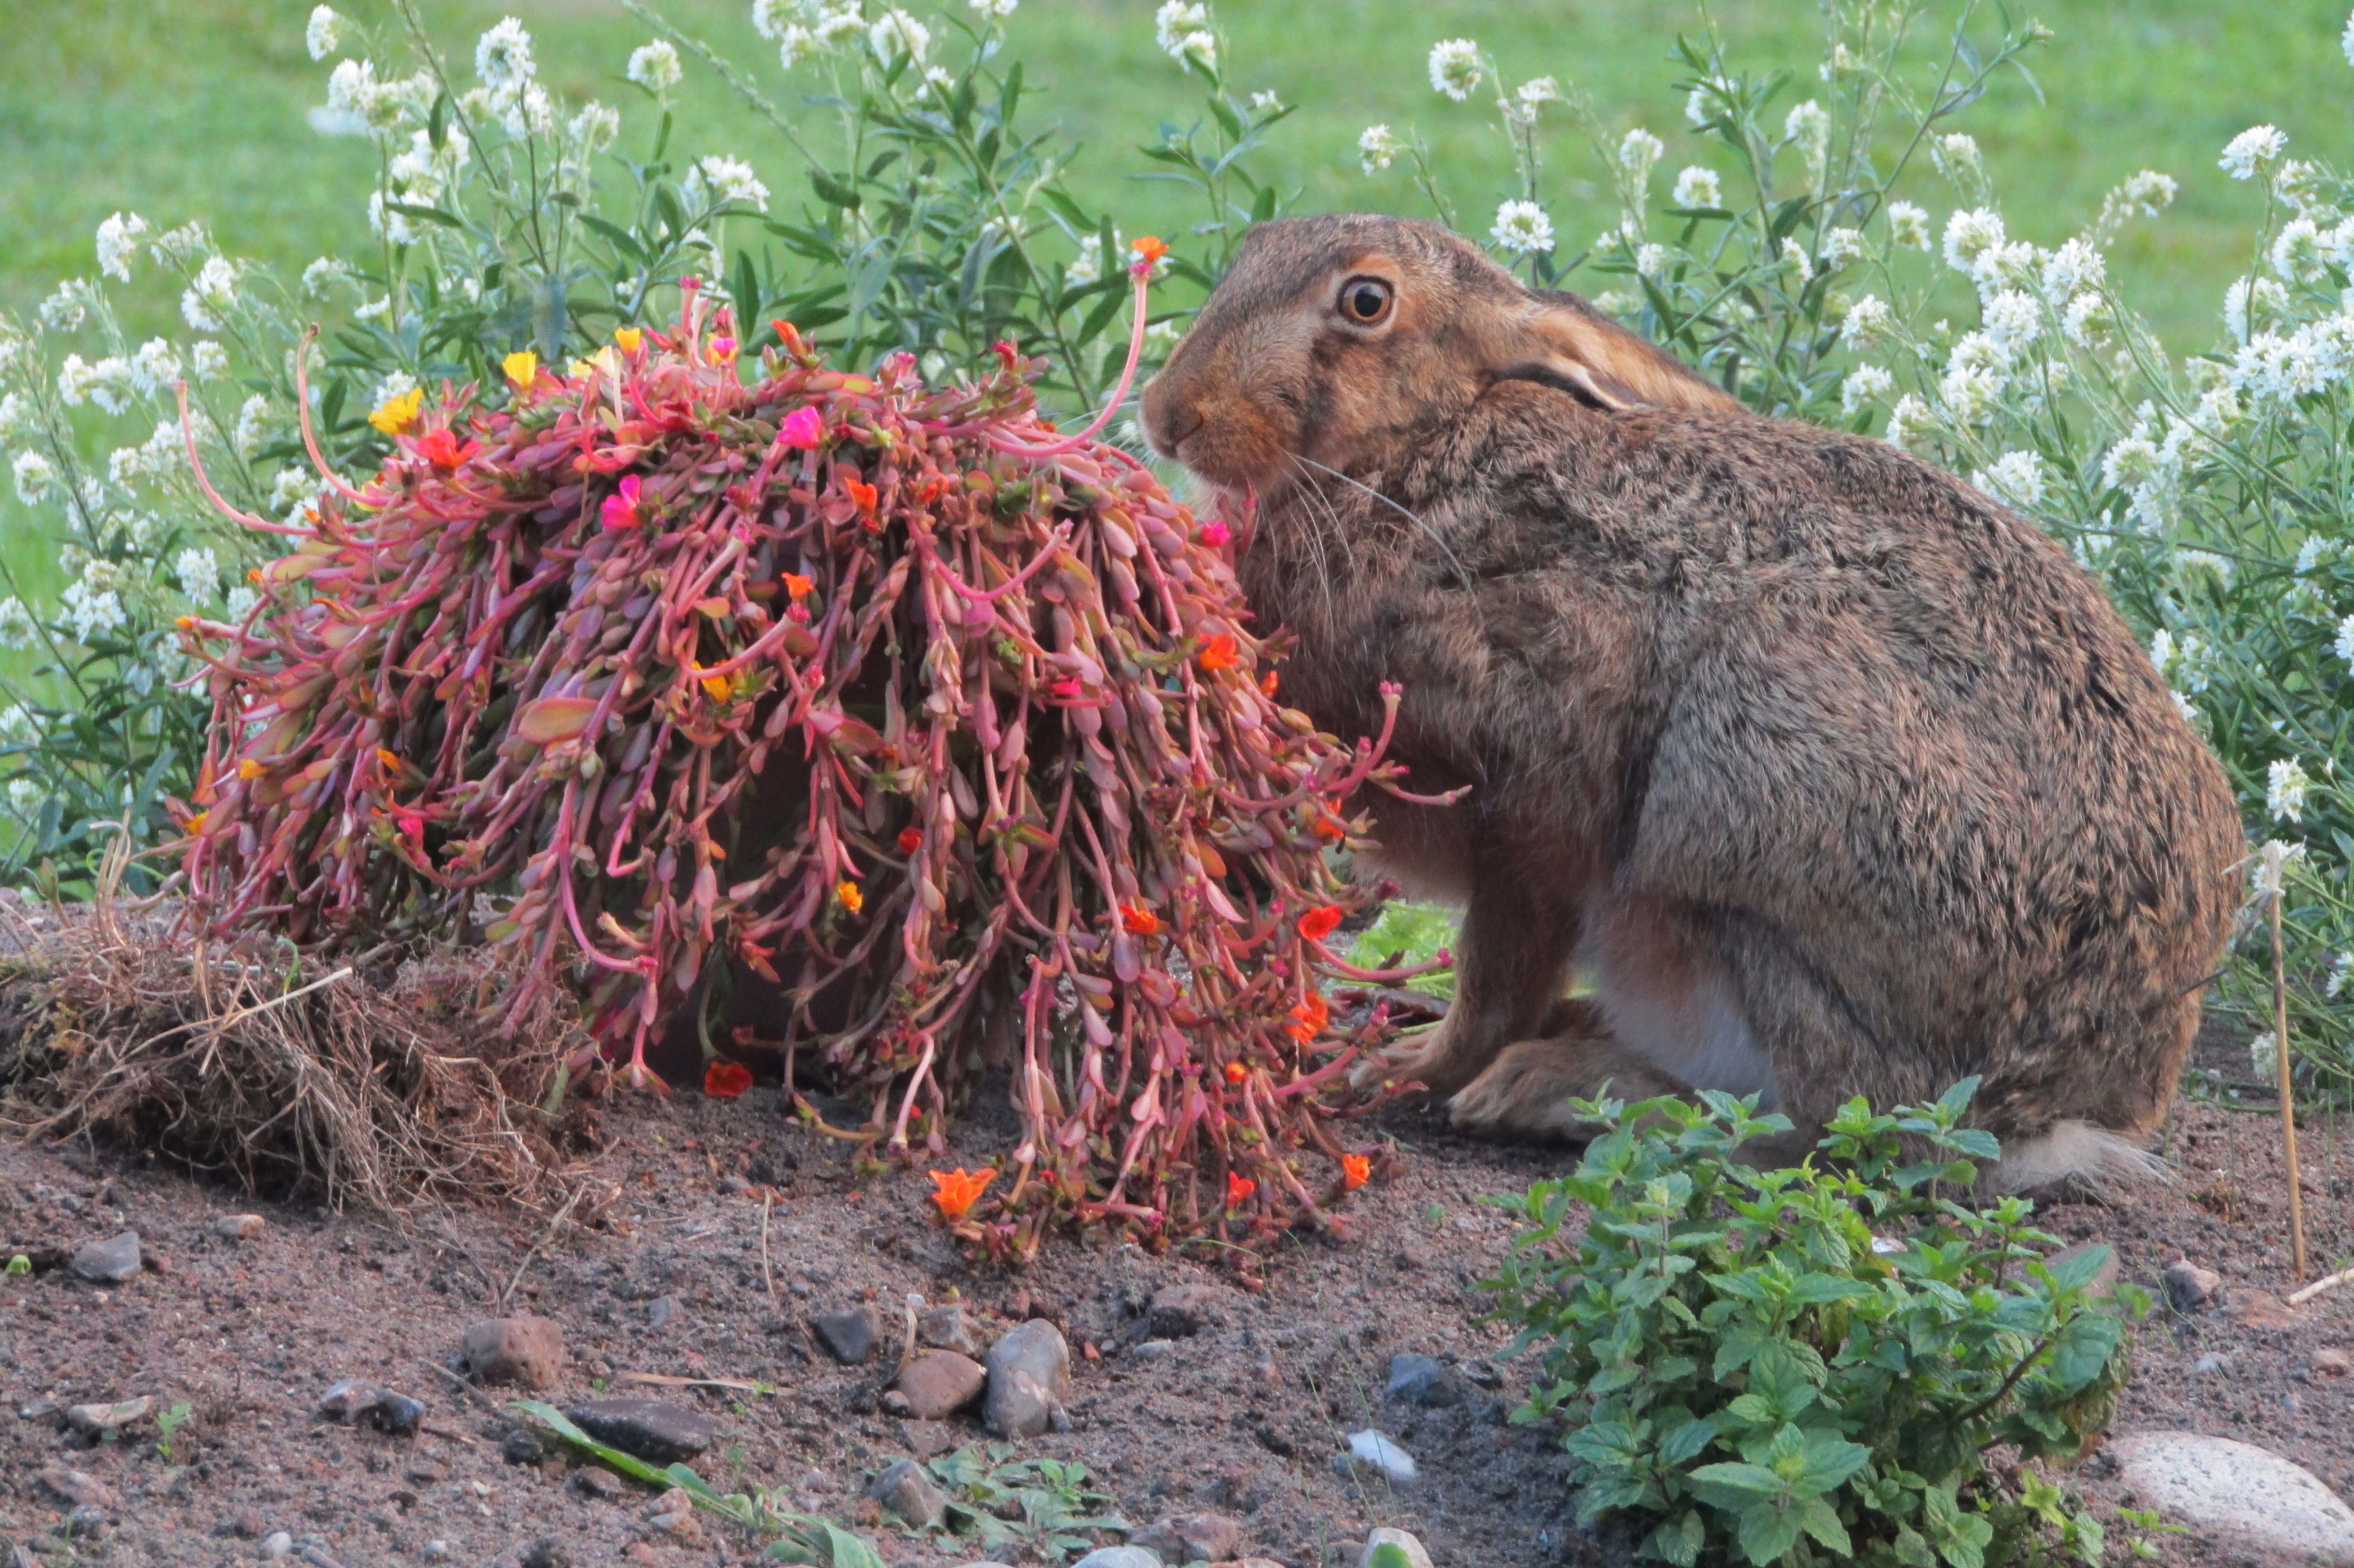
hare, groundhog, adaptation, Rabbits and Hares, plant, soil, rabbit, wildlife, brown hare, groundcover